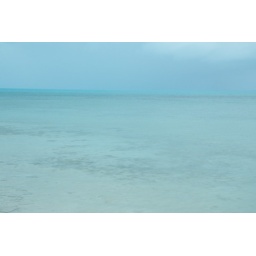
beautiful blue water in turks and caicos islands.